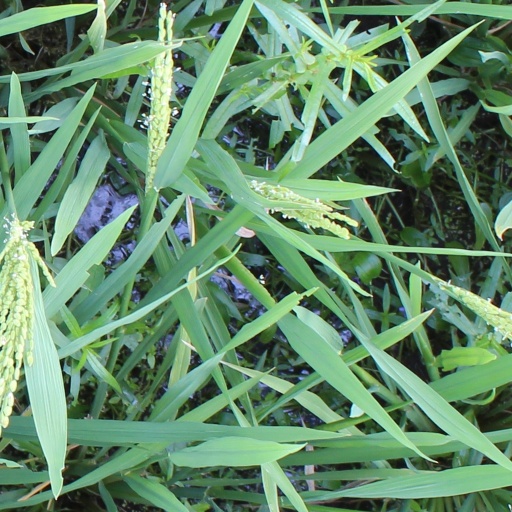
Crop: rice